Eric Wild (conductor)

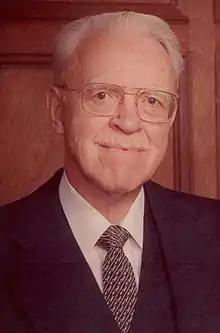
Photograph of conductor Eric Lees Wild taken in 1985

Eric Lees Wild (11 February 191029 April 1989) was a Canadian conductor, trumpeter, arranger, and composer. He was the youngest child of Isaac Ashton Wild (18711963) and Sarah Ann Wild (18741971) who emigrated from Lancashire, England in 1901.